Adam Grinwis

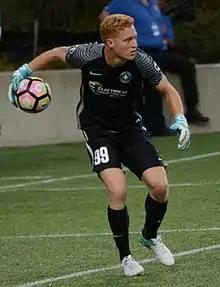
Grinwis with Saint Louis FC in 2017

Adam Robert Grinwis (born April 21, 1992) is an American retired soccer player who played as a goalkeeper.